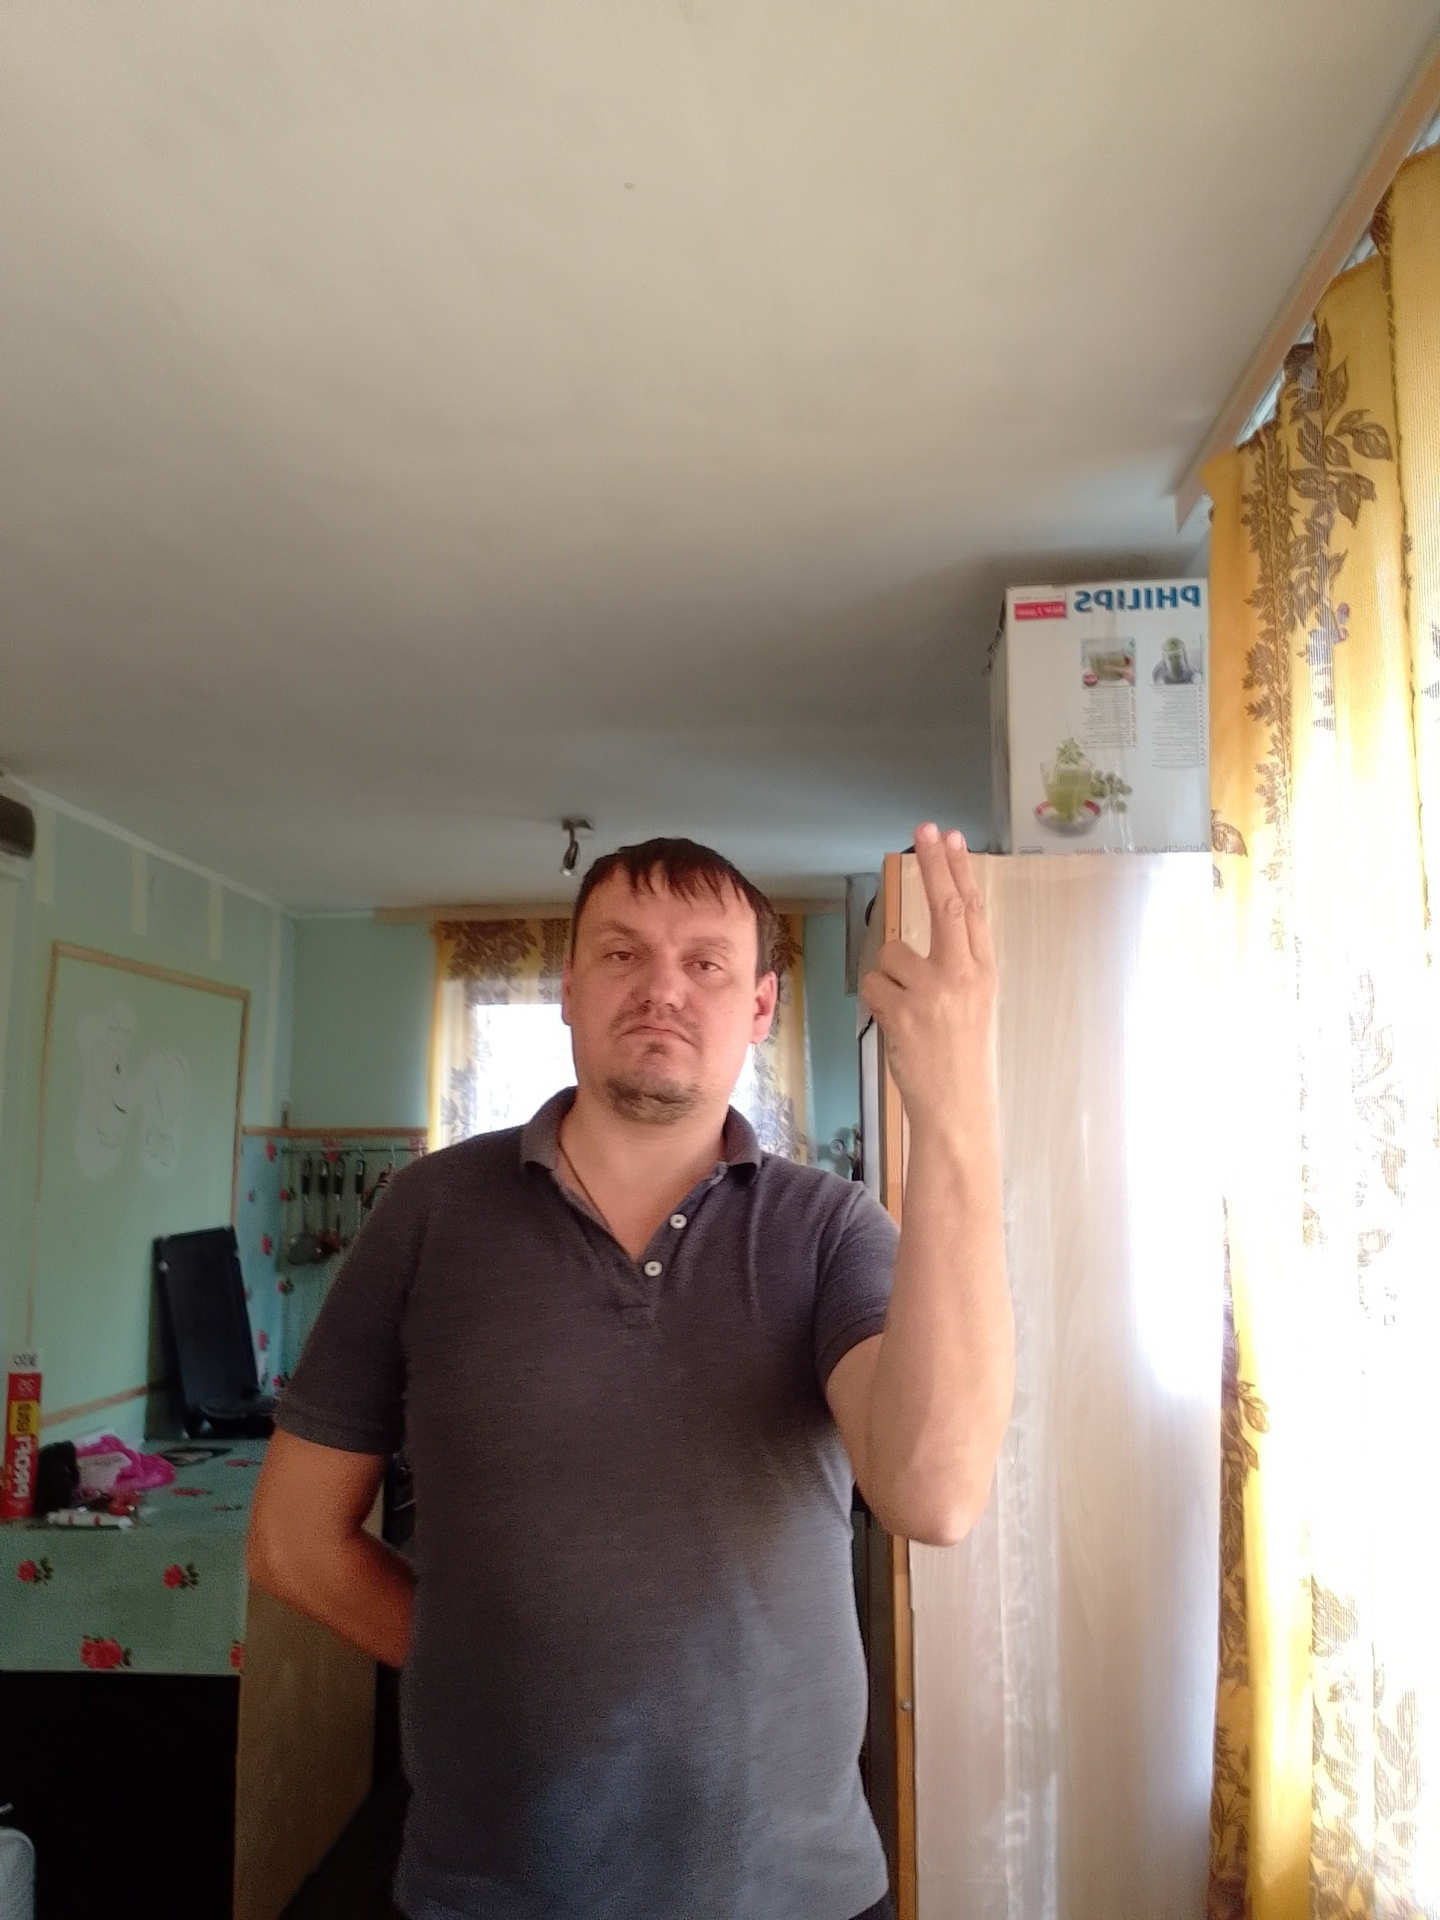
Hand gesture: two_up_inverted